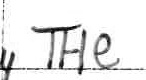
Label: the